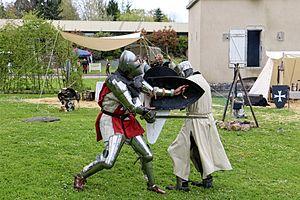
Le château d'Urville est un château situé à Pont-à-Chaussy dans le département de la Moselle. Il est surtout connu pour avoir été propriété de l'Empereur Allemand Guillaume II de 1890 à 1918. Classé depuis le 14 août 1926 parmi les sites et les monuments naturels de caractère artistique, le parc du Château d'Urville devient propriété du ministère de l'Agriculture en 1948. Aujourd'hui, l'établissement public local d'enseignement agricole et horticole comporte la ferme des Ménils et ses locaux pédagogiques.